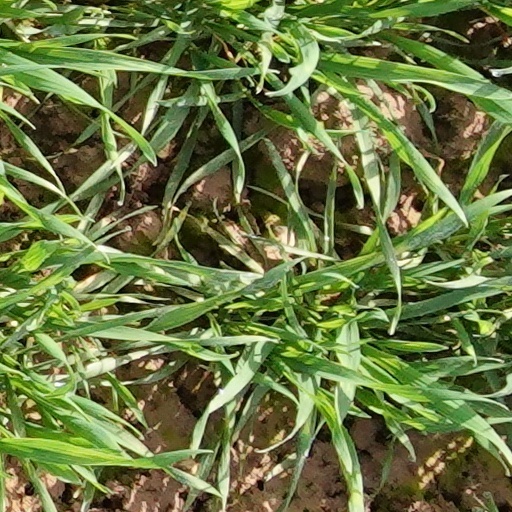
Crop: wheat